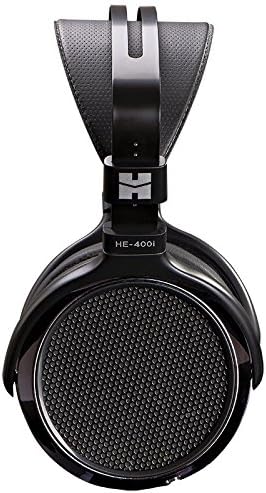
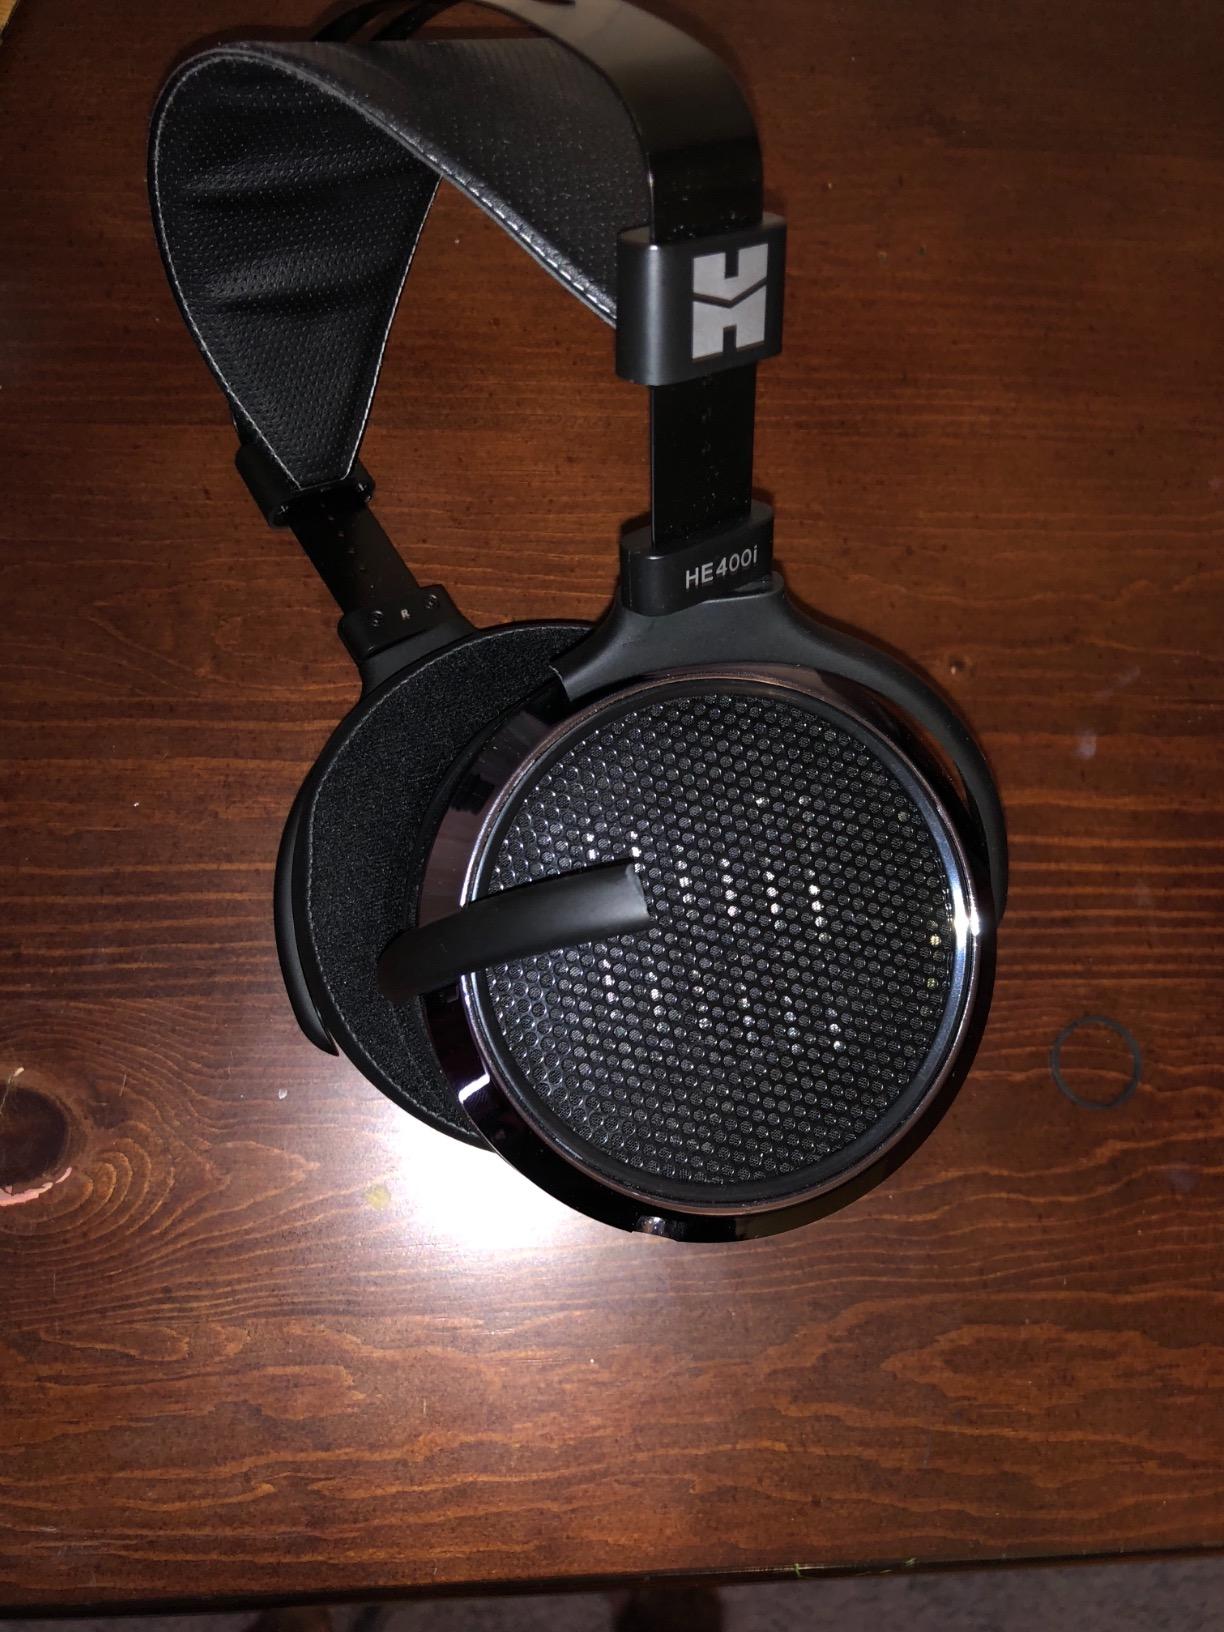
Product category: headphones
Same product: yes